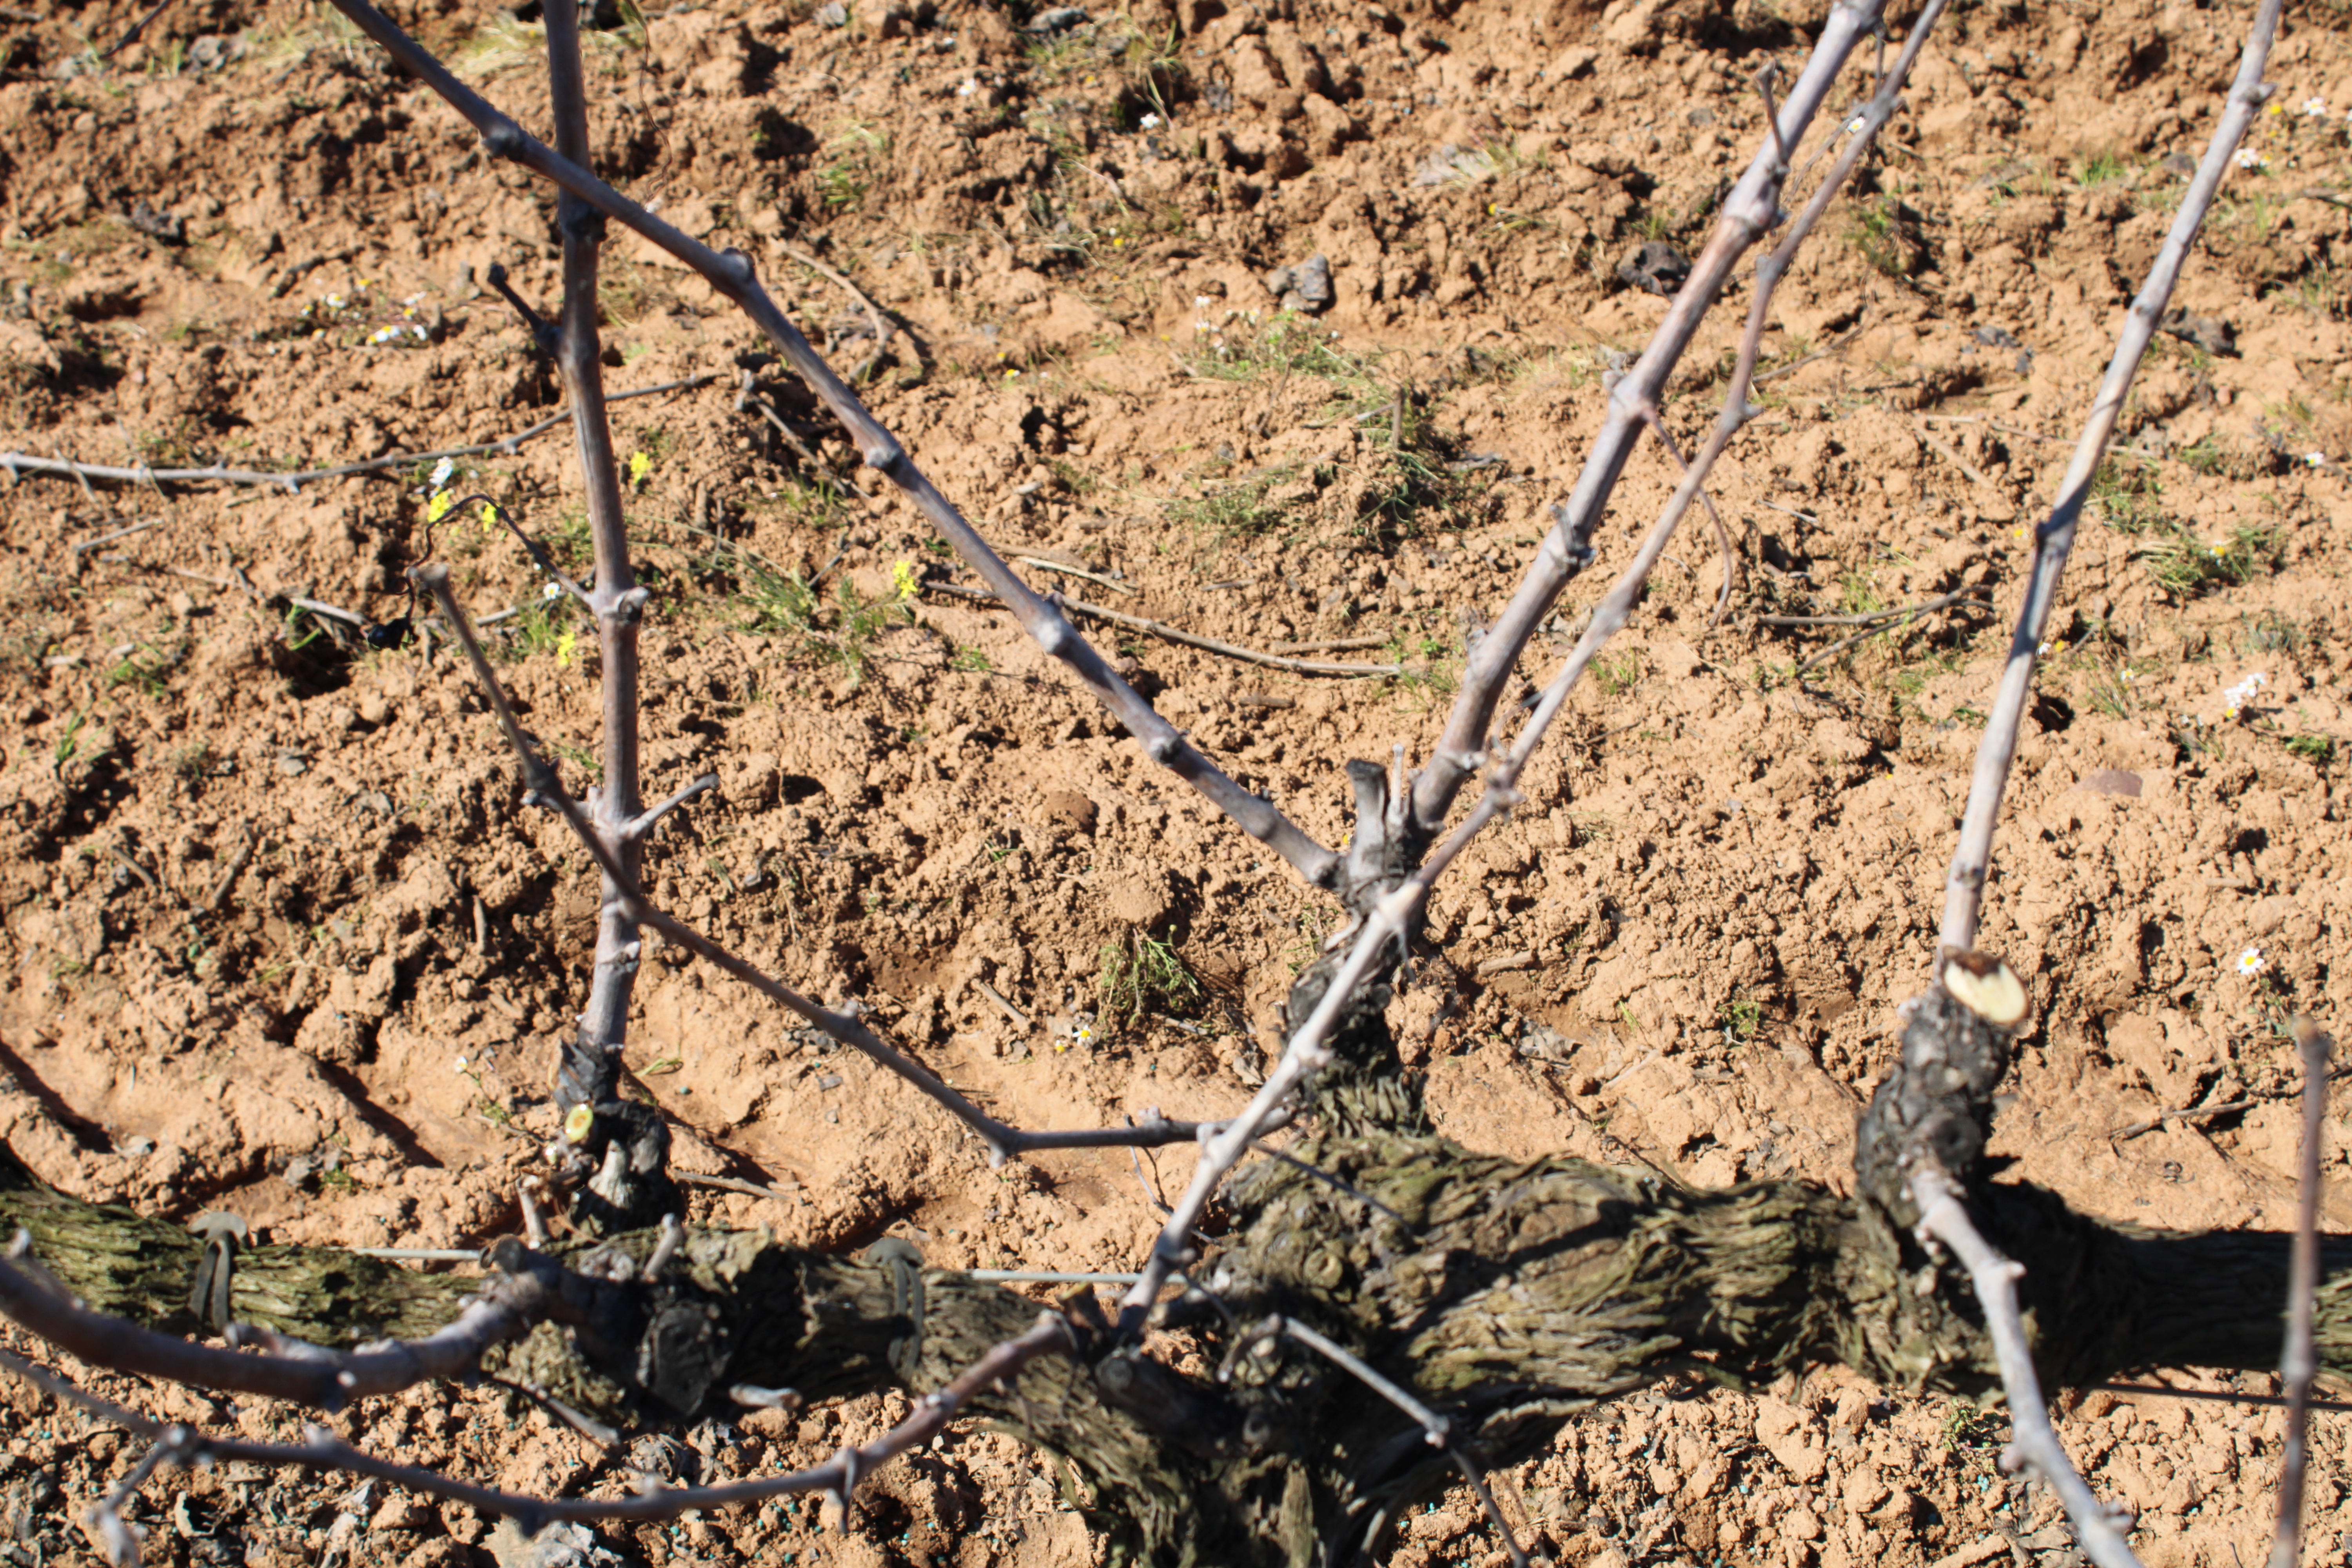
Unpruned shoots: 9
Pruned shoots: 0
Trunks: 1